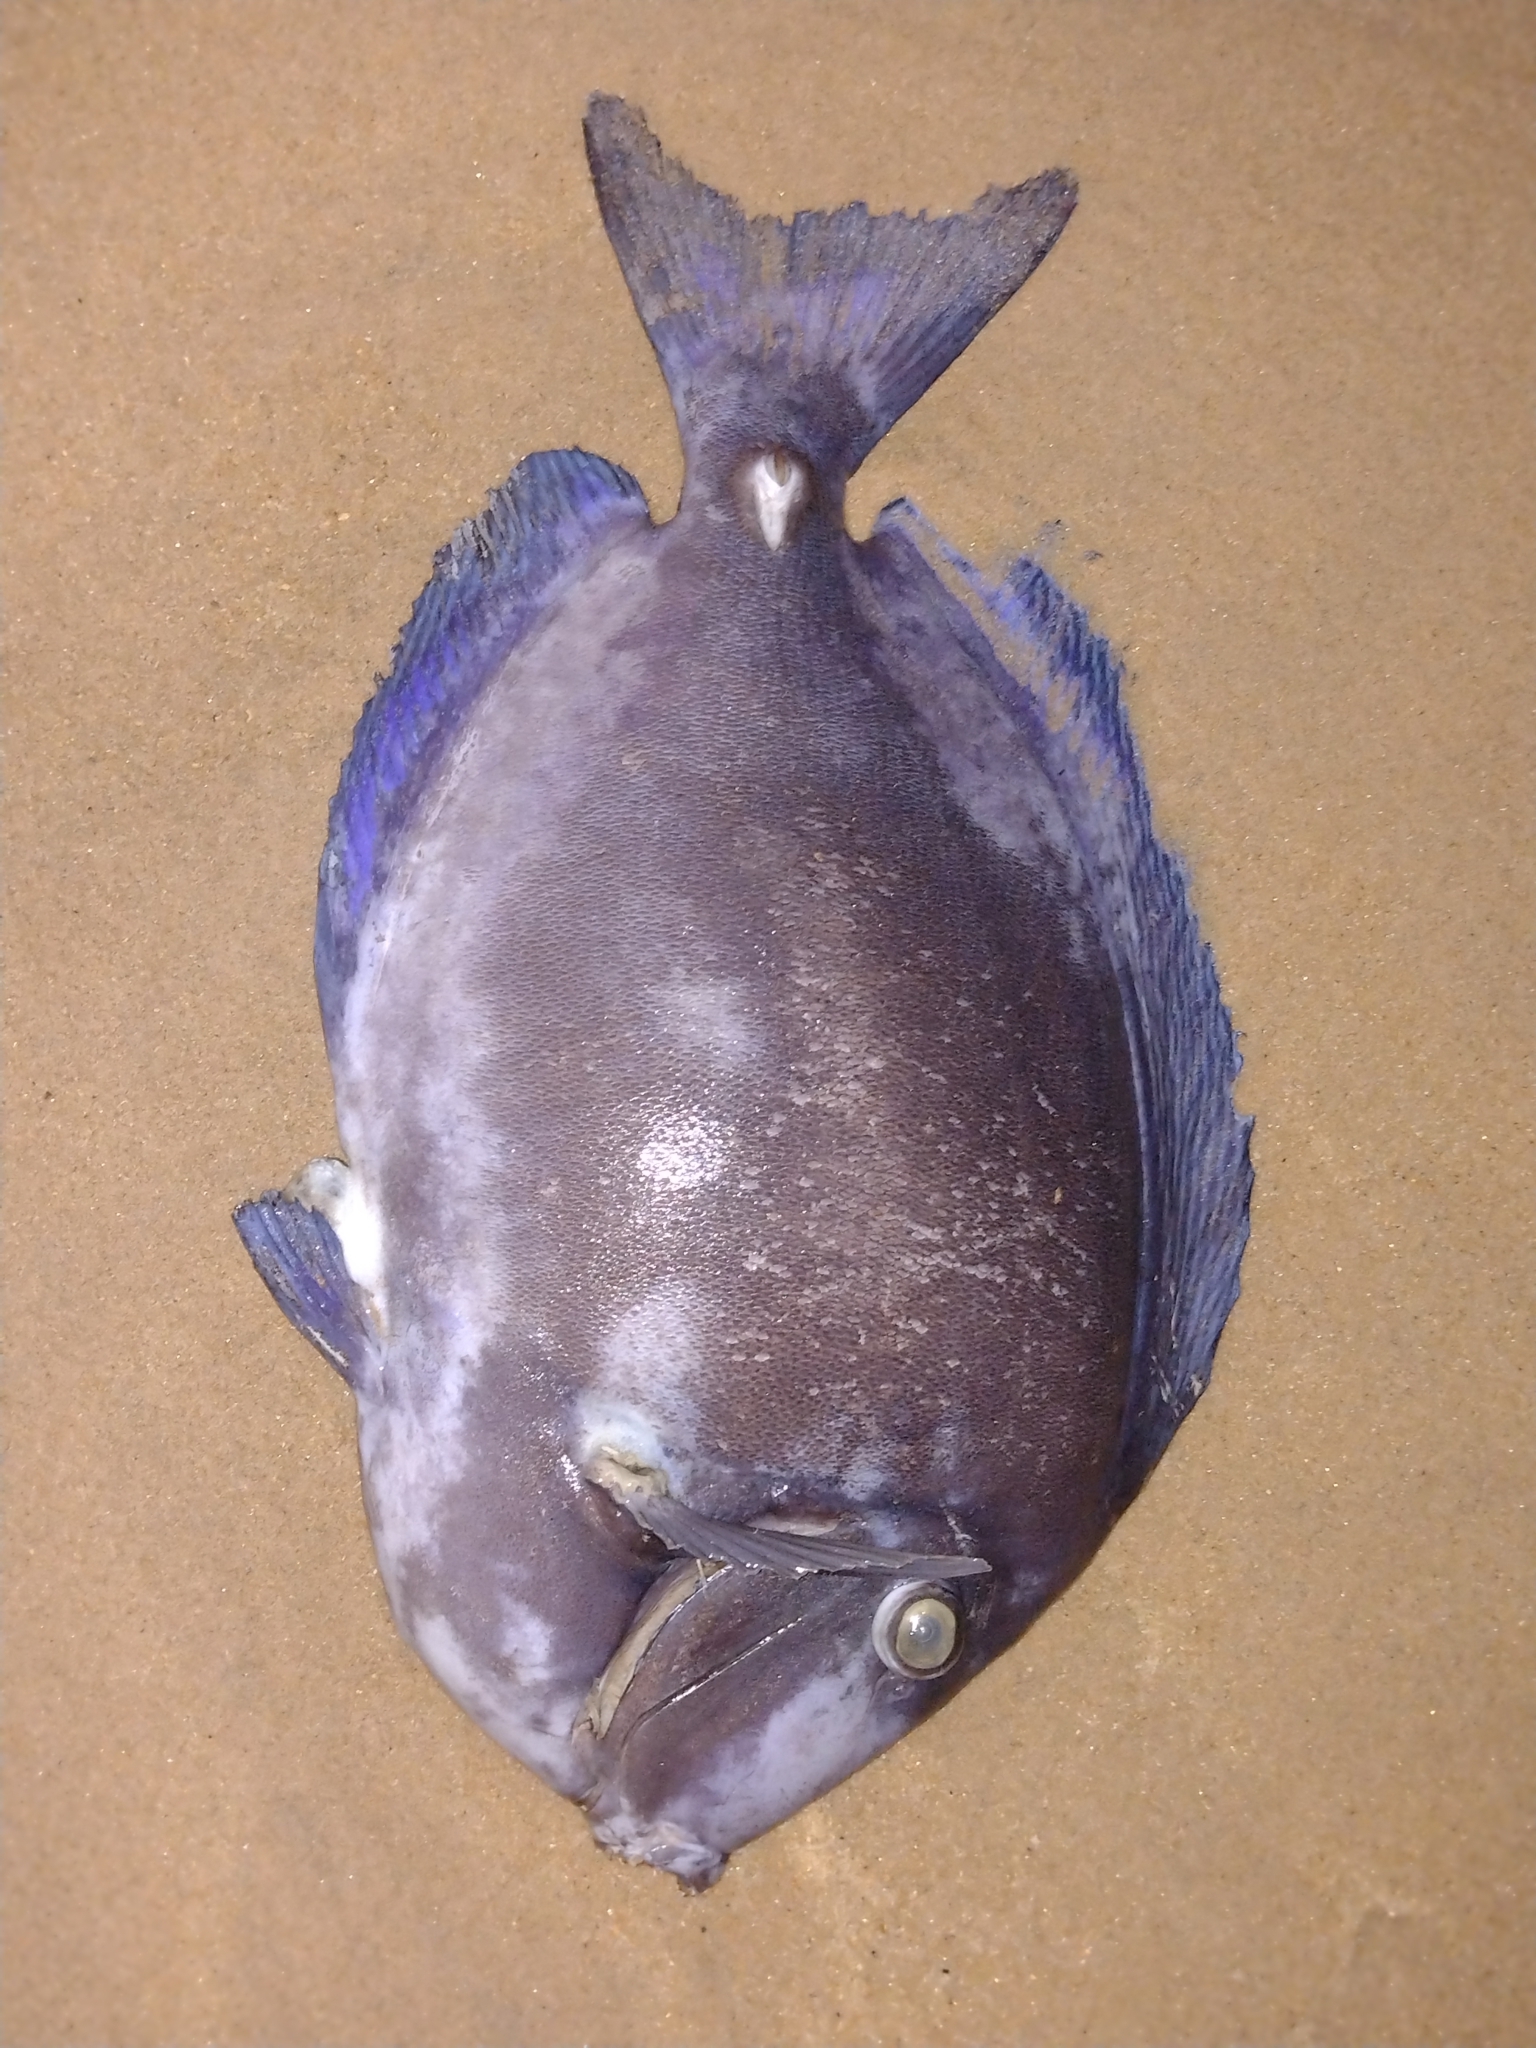
Acanthurus coeruleus (Atlantic Blue Tang)